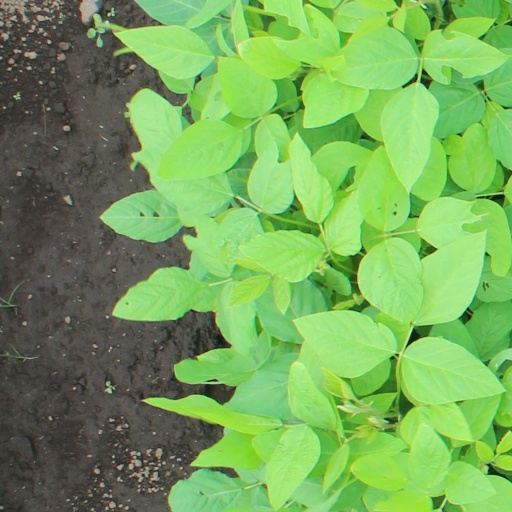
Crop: soybean